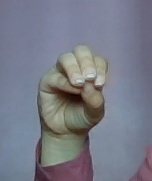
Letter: ha